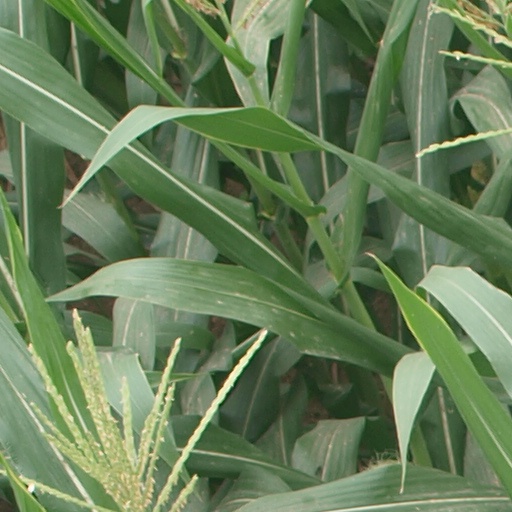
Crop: maize; corn